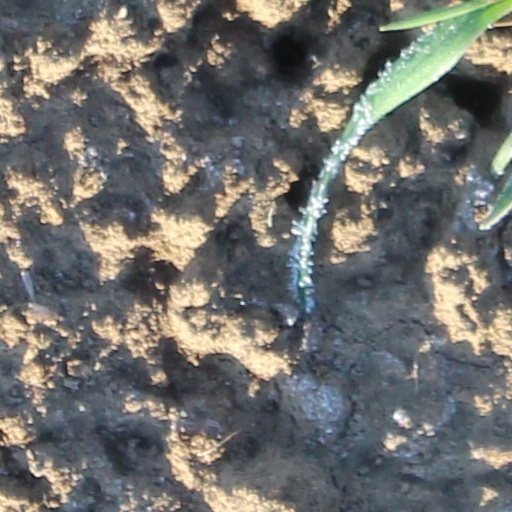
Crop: wheat